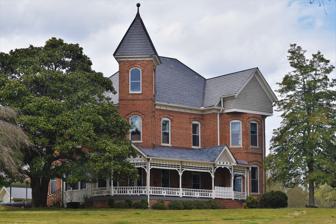
Building: Ernest McCarty Oliver House
Country: United States of America
Year built: 1895
United States historic place Ernest McCarty Oliver House U.S. National Register of Historic Places The Ernest McCarty Oliver House in 2021 Location LaFayette St. N. ( U.S. 431 / S.R. 1 ), LaFayette, Alabama Coordinates 32°54′24″N 85°24′09″W / 32.906580°N 85.402389°W / 32.906580; -85.402389 Area 9.2 acres (3.7 ha) Built 1895 Architectural style Late Victorian NRHP reference No. 74000402 Added to NRHP January 21, 1974 The Ernest McCarty Oliver House , in LaFayette, Alabama , United States, is a Victorian house built in 1895.  It was listed on the National Register of Historic Places in 1974. It is a two-story brick house, primarily Victorian in style but influenced by several styles including Eastlake .  It was built from brick derived from clay behind the house and baked in a kiln on site. It is located on LaFayette Street North ( U.S. Route 431 / Alabama State Route 1 ) in LaFayette. References